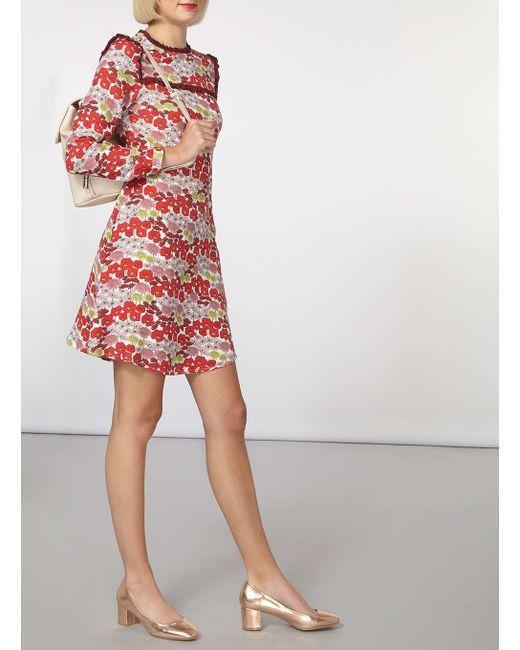
Langärmeliges Baumwoll-Minikleid mit roten, rosa und grünen Blumenmustern für jeden Tag